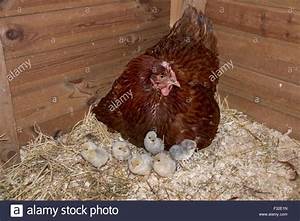
Label: chicken